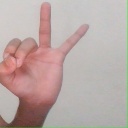
अक्षर: ण